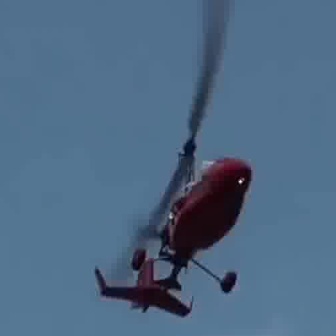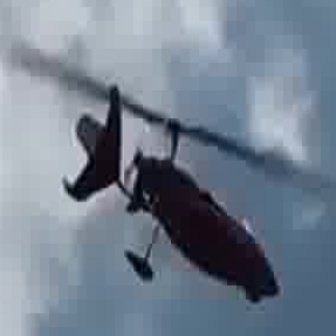
  Please identify the target specified by the bounding box [92,157,250,314] in the first image and locate it in the second image. Return the coordinates in [x_min,y_min,x_max,y_max] format.
Answer: [61,82,276,298]